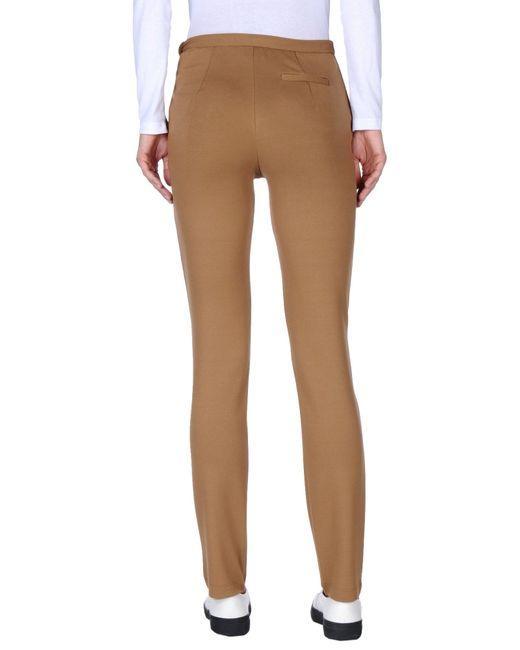
Braune dehnbare Hose mit hoher Taille, Freizeit- oder Bürokleidung